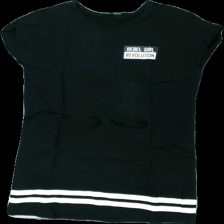
View: front
Type: Dress
Category: Ladies
Brand: Missing
Colors: Black, White
Material: 100% Cotton
Pattern: Striped
Cut: Regular
Season: All
Price range: 50-100
Recommended usage: Reuse
Description: black dress with print and sporty stripes